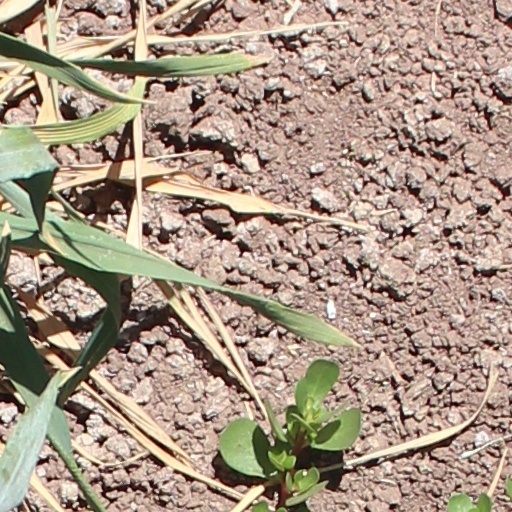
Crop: wheat